Gwynfynydd Gold Mine

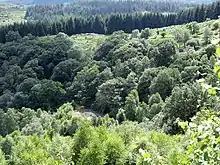
Spoil heaps among the woods - 2007

The mine closed because of Health and Safety law, which would have almost doubled the cost of sinking mine shafts and galleries, and because of changing pollution control legislation which would have made the owners liable for the quality of the mine discharge into the River Mawddach had the mine remained open.